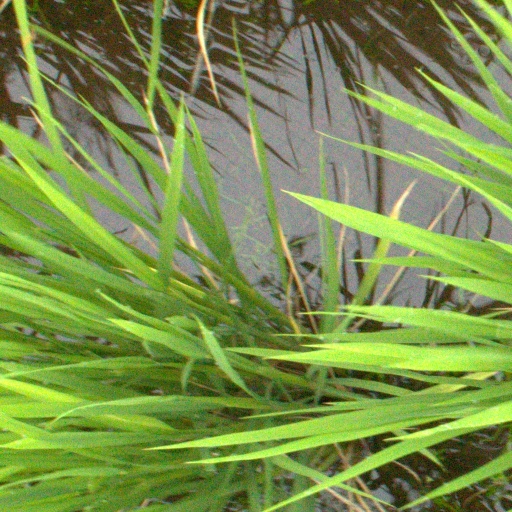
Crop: rice